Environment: real
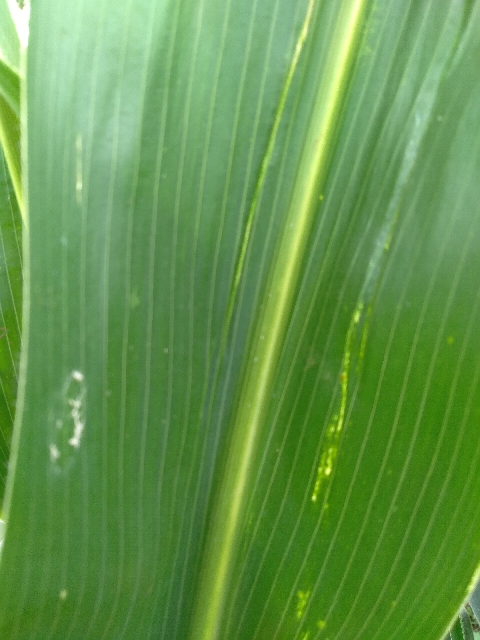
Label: lethal_necrosis